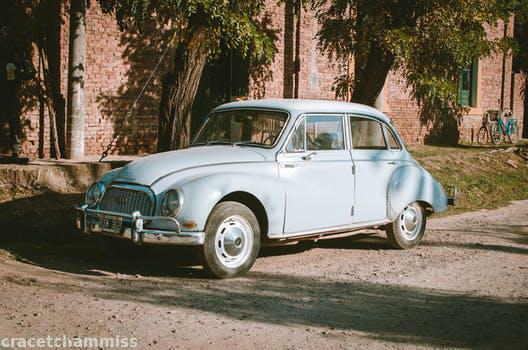
Label: Watermark